InCa3D

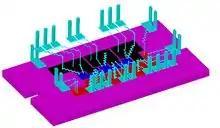
Power module modelisation with InCa3D

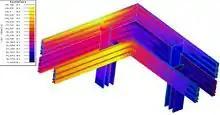
Magnetic field computation on distribution bars with InCa3D

Busbar Design: How to Spare Nanohenries ?